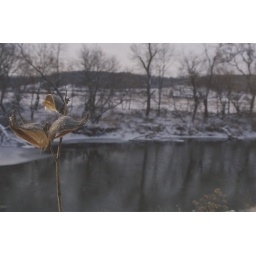
dead plant near my house on the upper iowa river